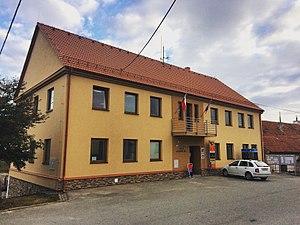
Deblín est une commune du district de Brno-Campagne, dans la région de Moravie-du-Sud, en République tchèque. Sa population s'élevait à 475 habitants en 2017.